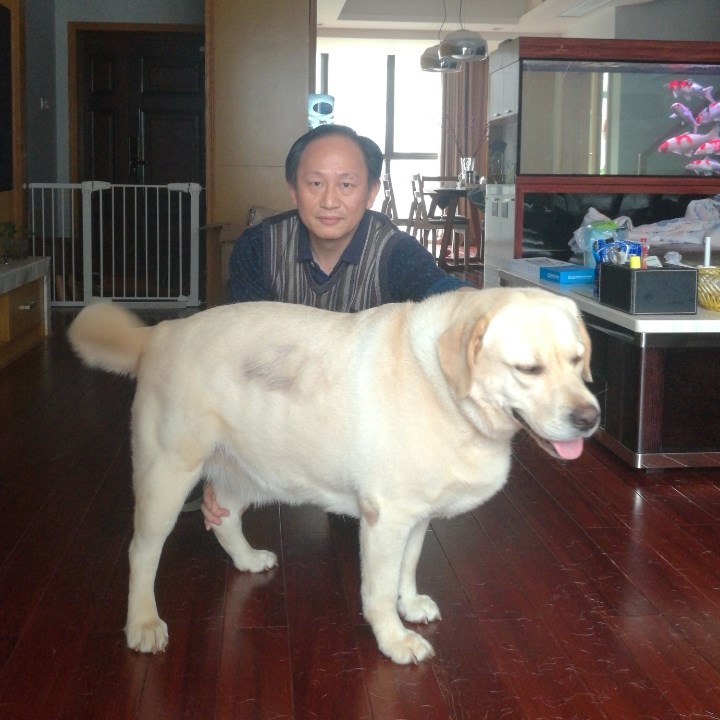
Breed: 3580-n000122-Labrador_retriever